The Prince of Orange at Quatre Bras

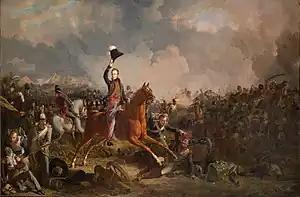
Earlier version of the painting

The success of the painting led to Pieneman being awarded the Golden Lion. He subsequently produced a significantly larger heroic painting of the campaign with his "The Battle of Waterloo" in 1824. Today the work is in the Rijksmuseum in Amsterdam.